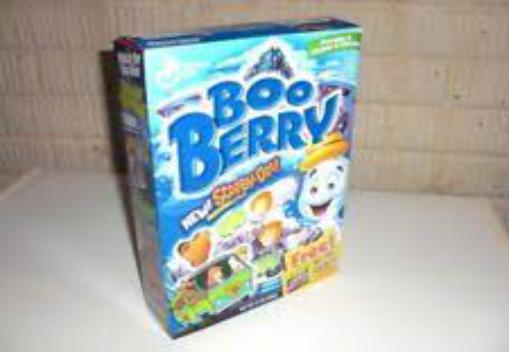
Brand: Berry Bones Scooby-Doo
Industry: Food